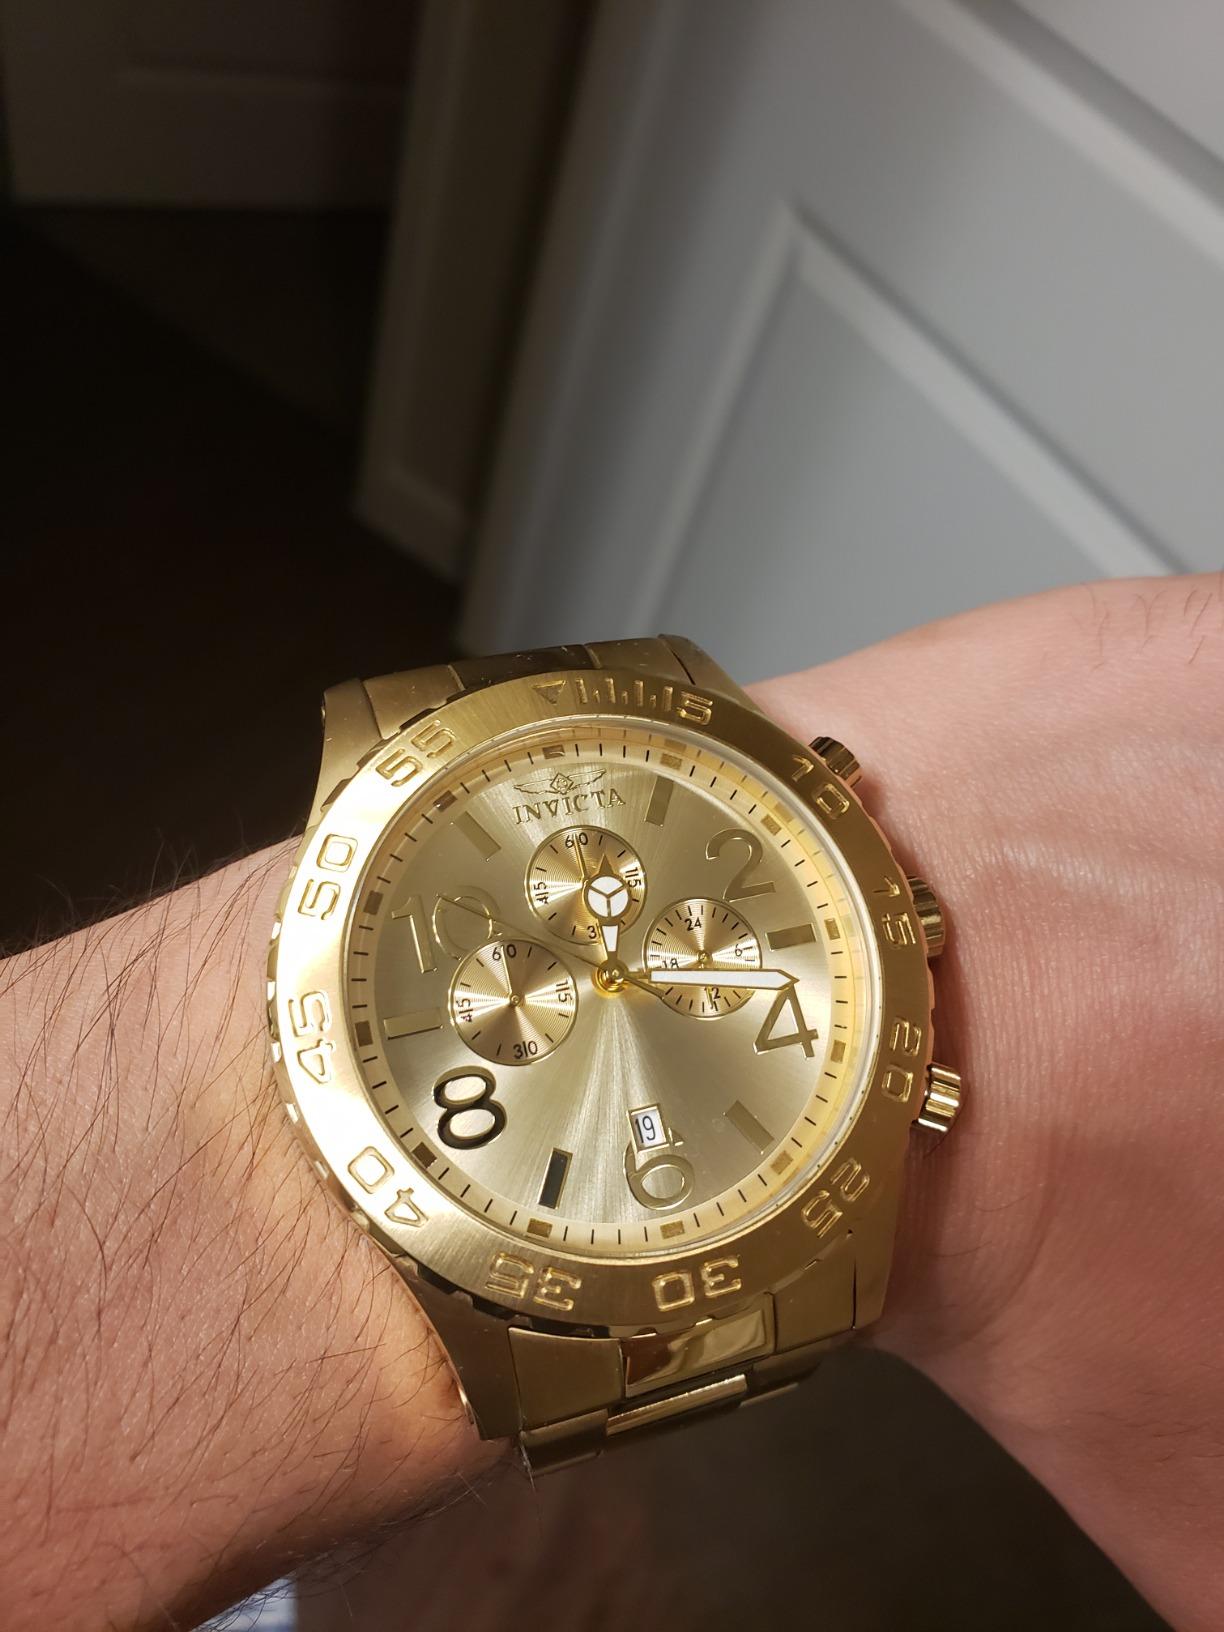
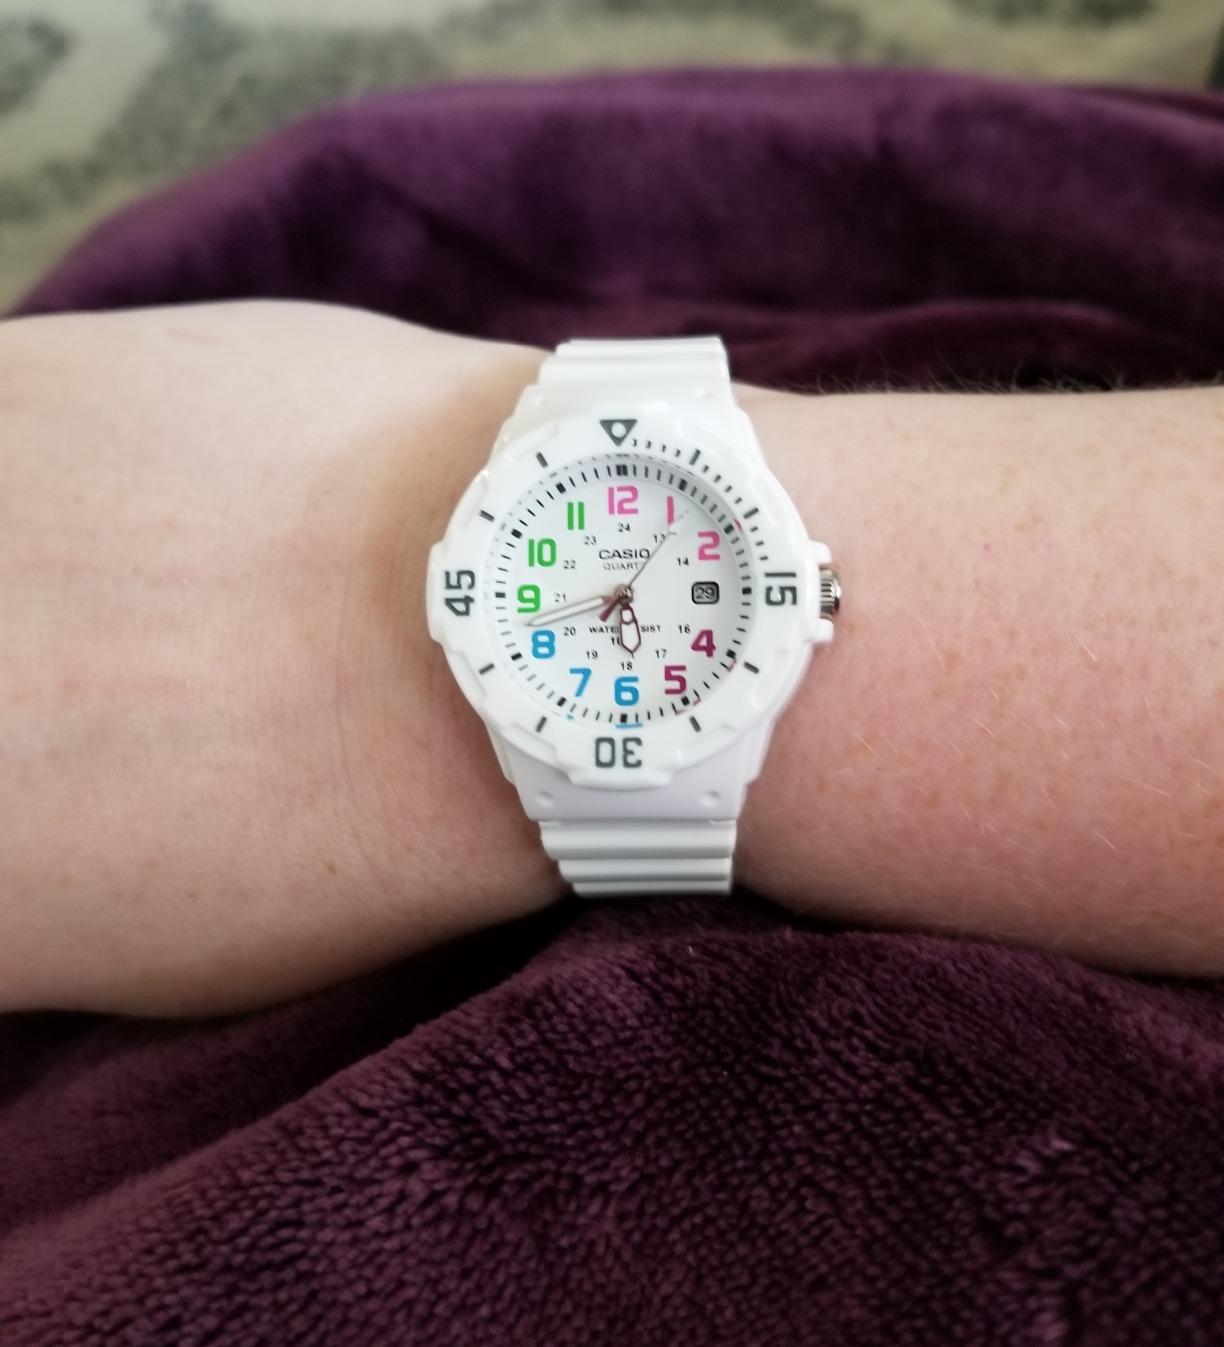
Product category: accessories_watch
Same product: no